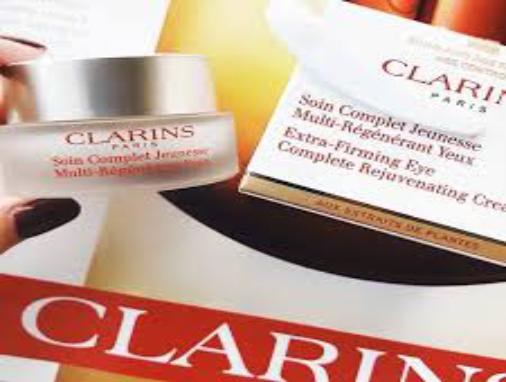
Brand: clarins
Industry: Necessities